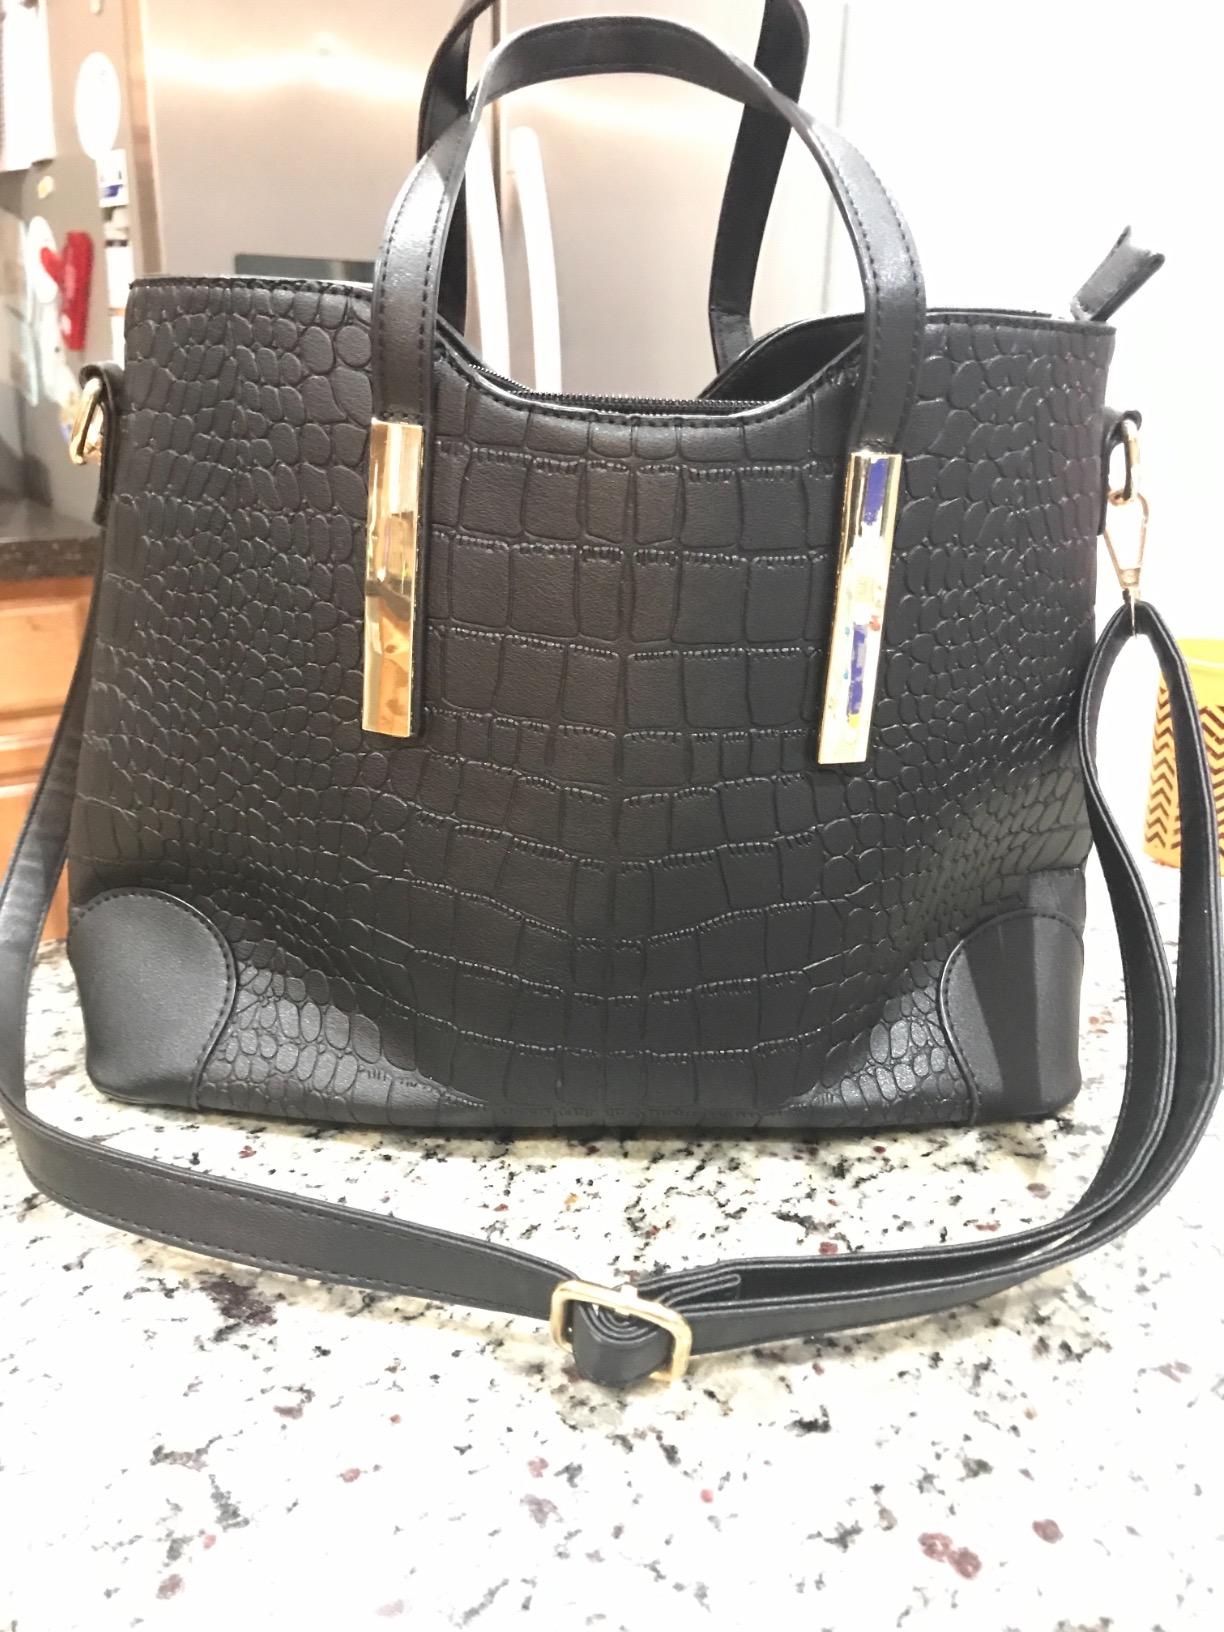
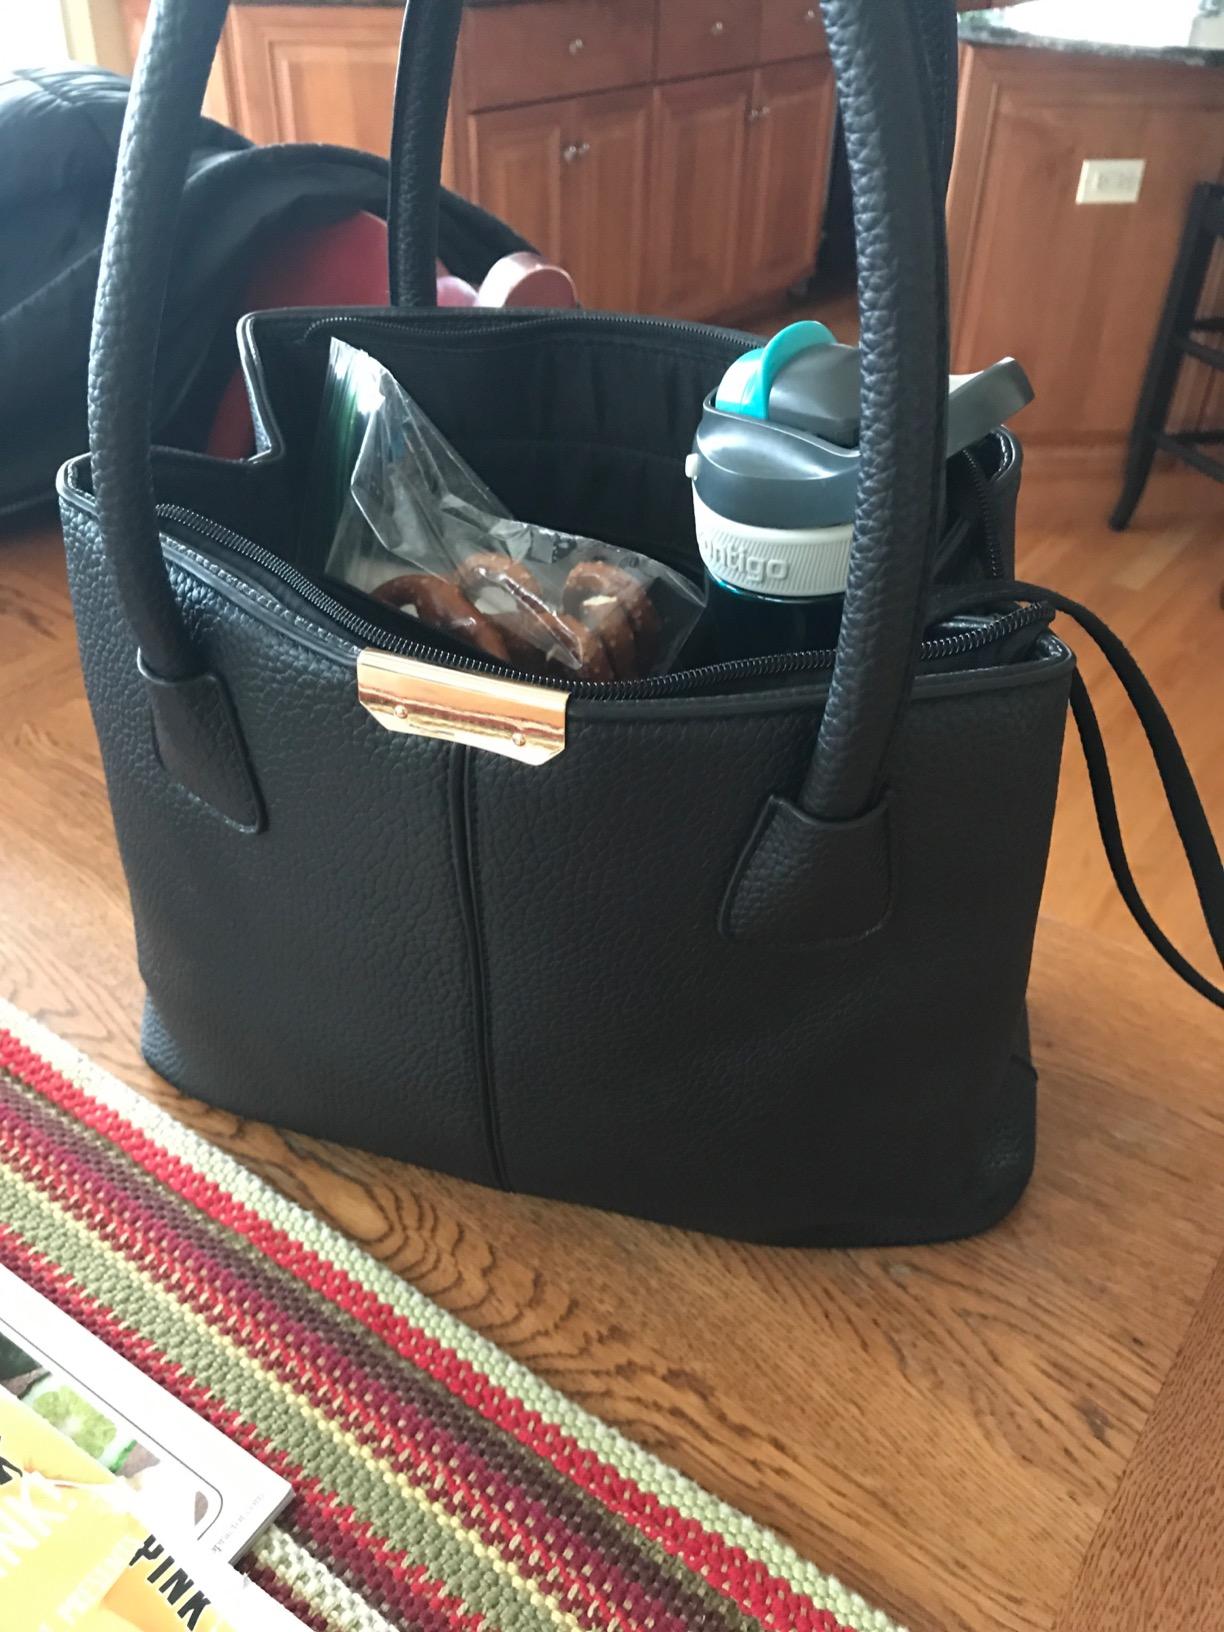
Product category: accessories_handbag
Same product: no